The Courtship of Eddie's Father (TV series)

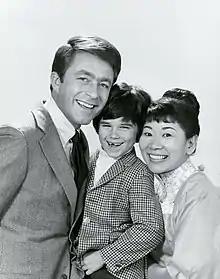
From left: Bill Bixby, Brandon Cruz and Miyoshi Umeki, 1969.

The Courtship of Eddie's Father is an American sitcom based on the 1963 film of the same name, which was based on a novel by Mark Toby (edited by Dorothy Wilson).